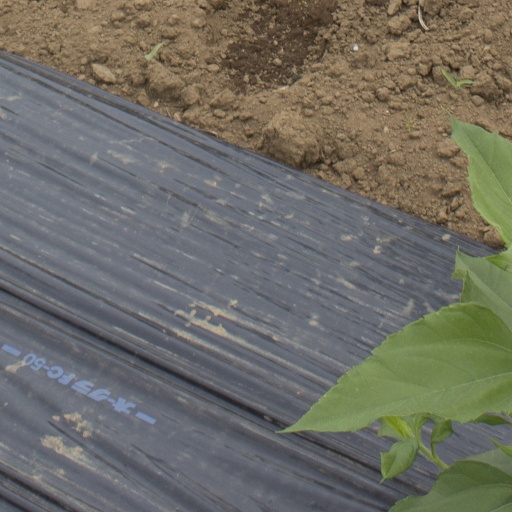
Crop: Jerusalem artichoke